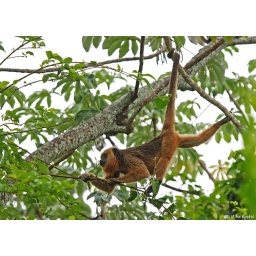
female Black howler monkey Alouatta caraya moving through tree tops in Pantanal Brasil